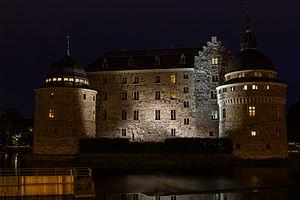
Fire Emblem Fates est un jeu vidéo de rôle tactique développé par Intelligent Systems et Nintendo SPD et édité par Nintendo sur Nintendo 3DS. C'est le quatorzième titre principal de la série Fire Emblem. Il est sorti le 25 juin 2015 au Japon, le 19 février 2016 en Amérique du Nord et le 20 mai 2016 en Europe et en Australie. C'est le second jeu de la série Fire Emblem à sortir sur Nintendo 3DS, après Fire Emblem: Awakening. Le jeu est commercialisé en deux versions différentes, Héritage et Conquête, proposant deux scénarios opposés. Un troisième scénario, Révélations, est également proposé en téléchargement. Afin de profiter de toute l'expérience de jeu, jouer aux trois scénarios est nécessaire.